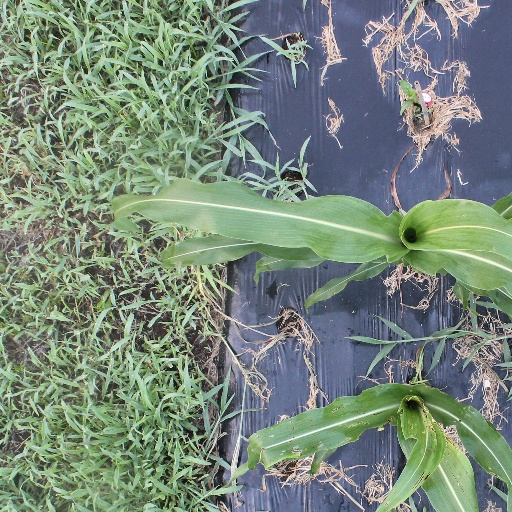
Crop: sorghum